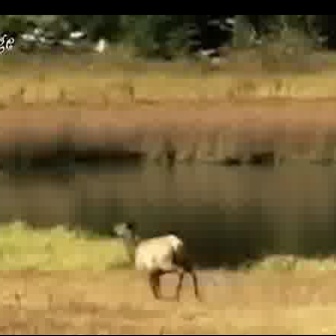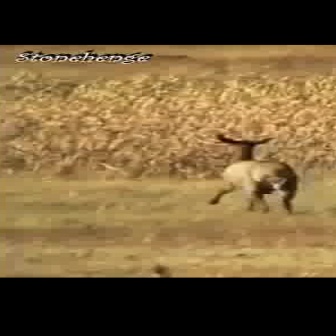
  Please identify the target specified by the bounding box [109,220,198,308] in the first image and locate it in the second image. Return the coordinates in [x_min,y_min,x_max,y_max] format.
Answer: [204,133,293,221]